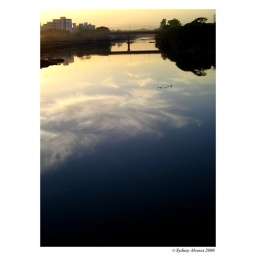
Captured this in Pune. Liked the cloud cover. The reflection on the sky in the river is amazing...